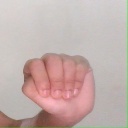
अक्षर: ठ